List of string quartet composers

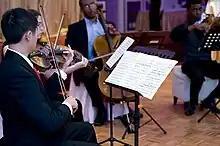
String quartet in performance

This is a list of string quartet composers, chronologically sorted by date of birth and then by surname. It includes only composers who have Wikipedia articles. This list is by no means complete. String quartets are written for four string instrumentsusually two violins, viola and cellounless stated otherwise.